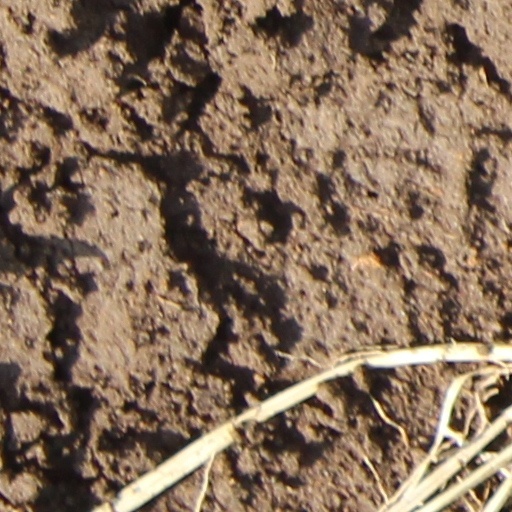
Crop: wheat